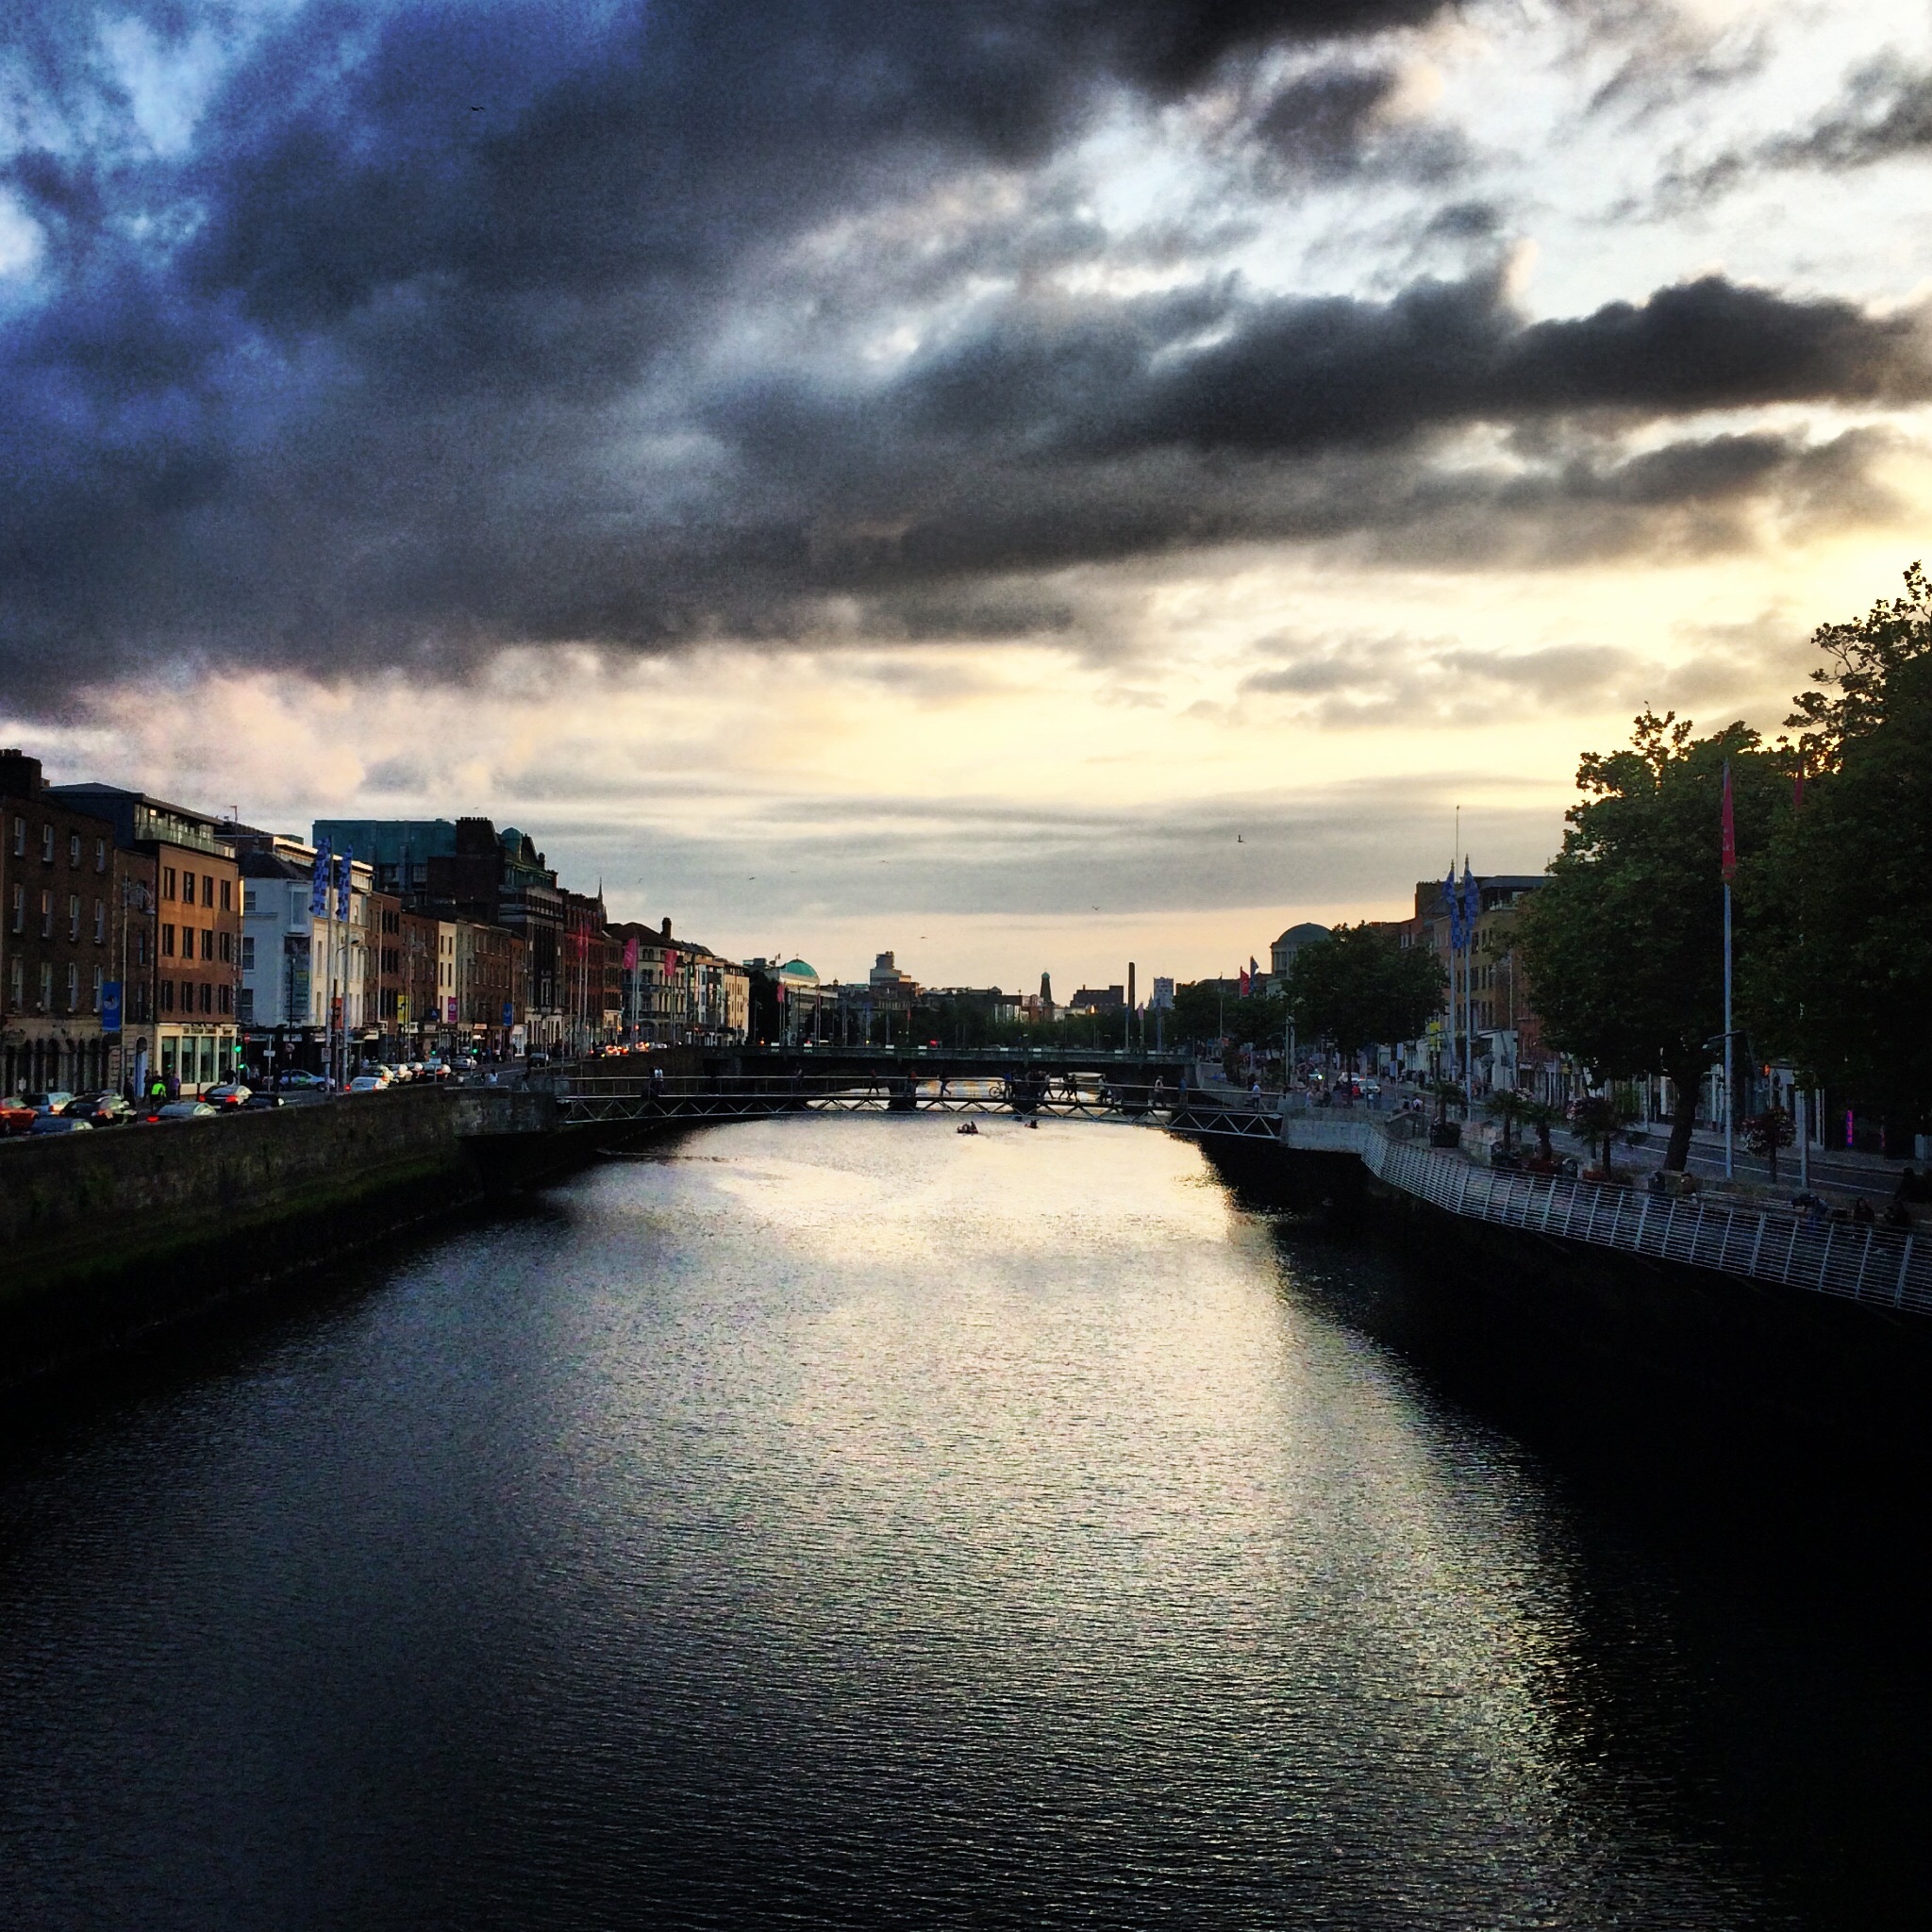
sea, cloud, sky, sunset, bridge, skyline, morning, dawn, city, river, canal, cityscape, dusk, evening, reflection, waterway, body of water, channel, landform, geographical feature